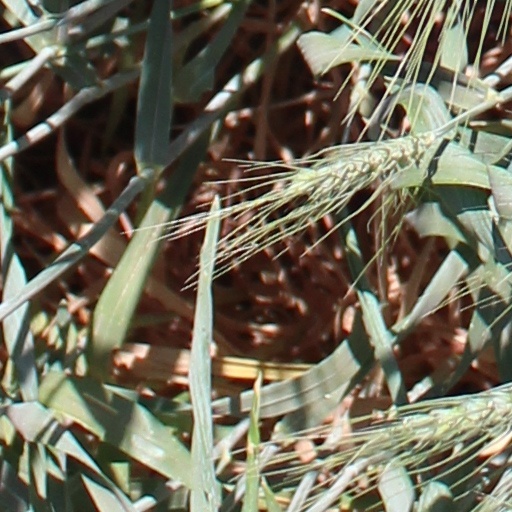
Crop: wheat